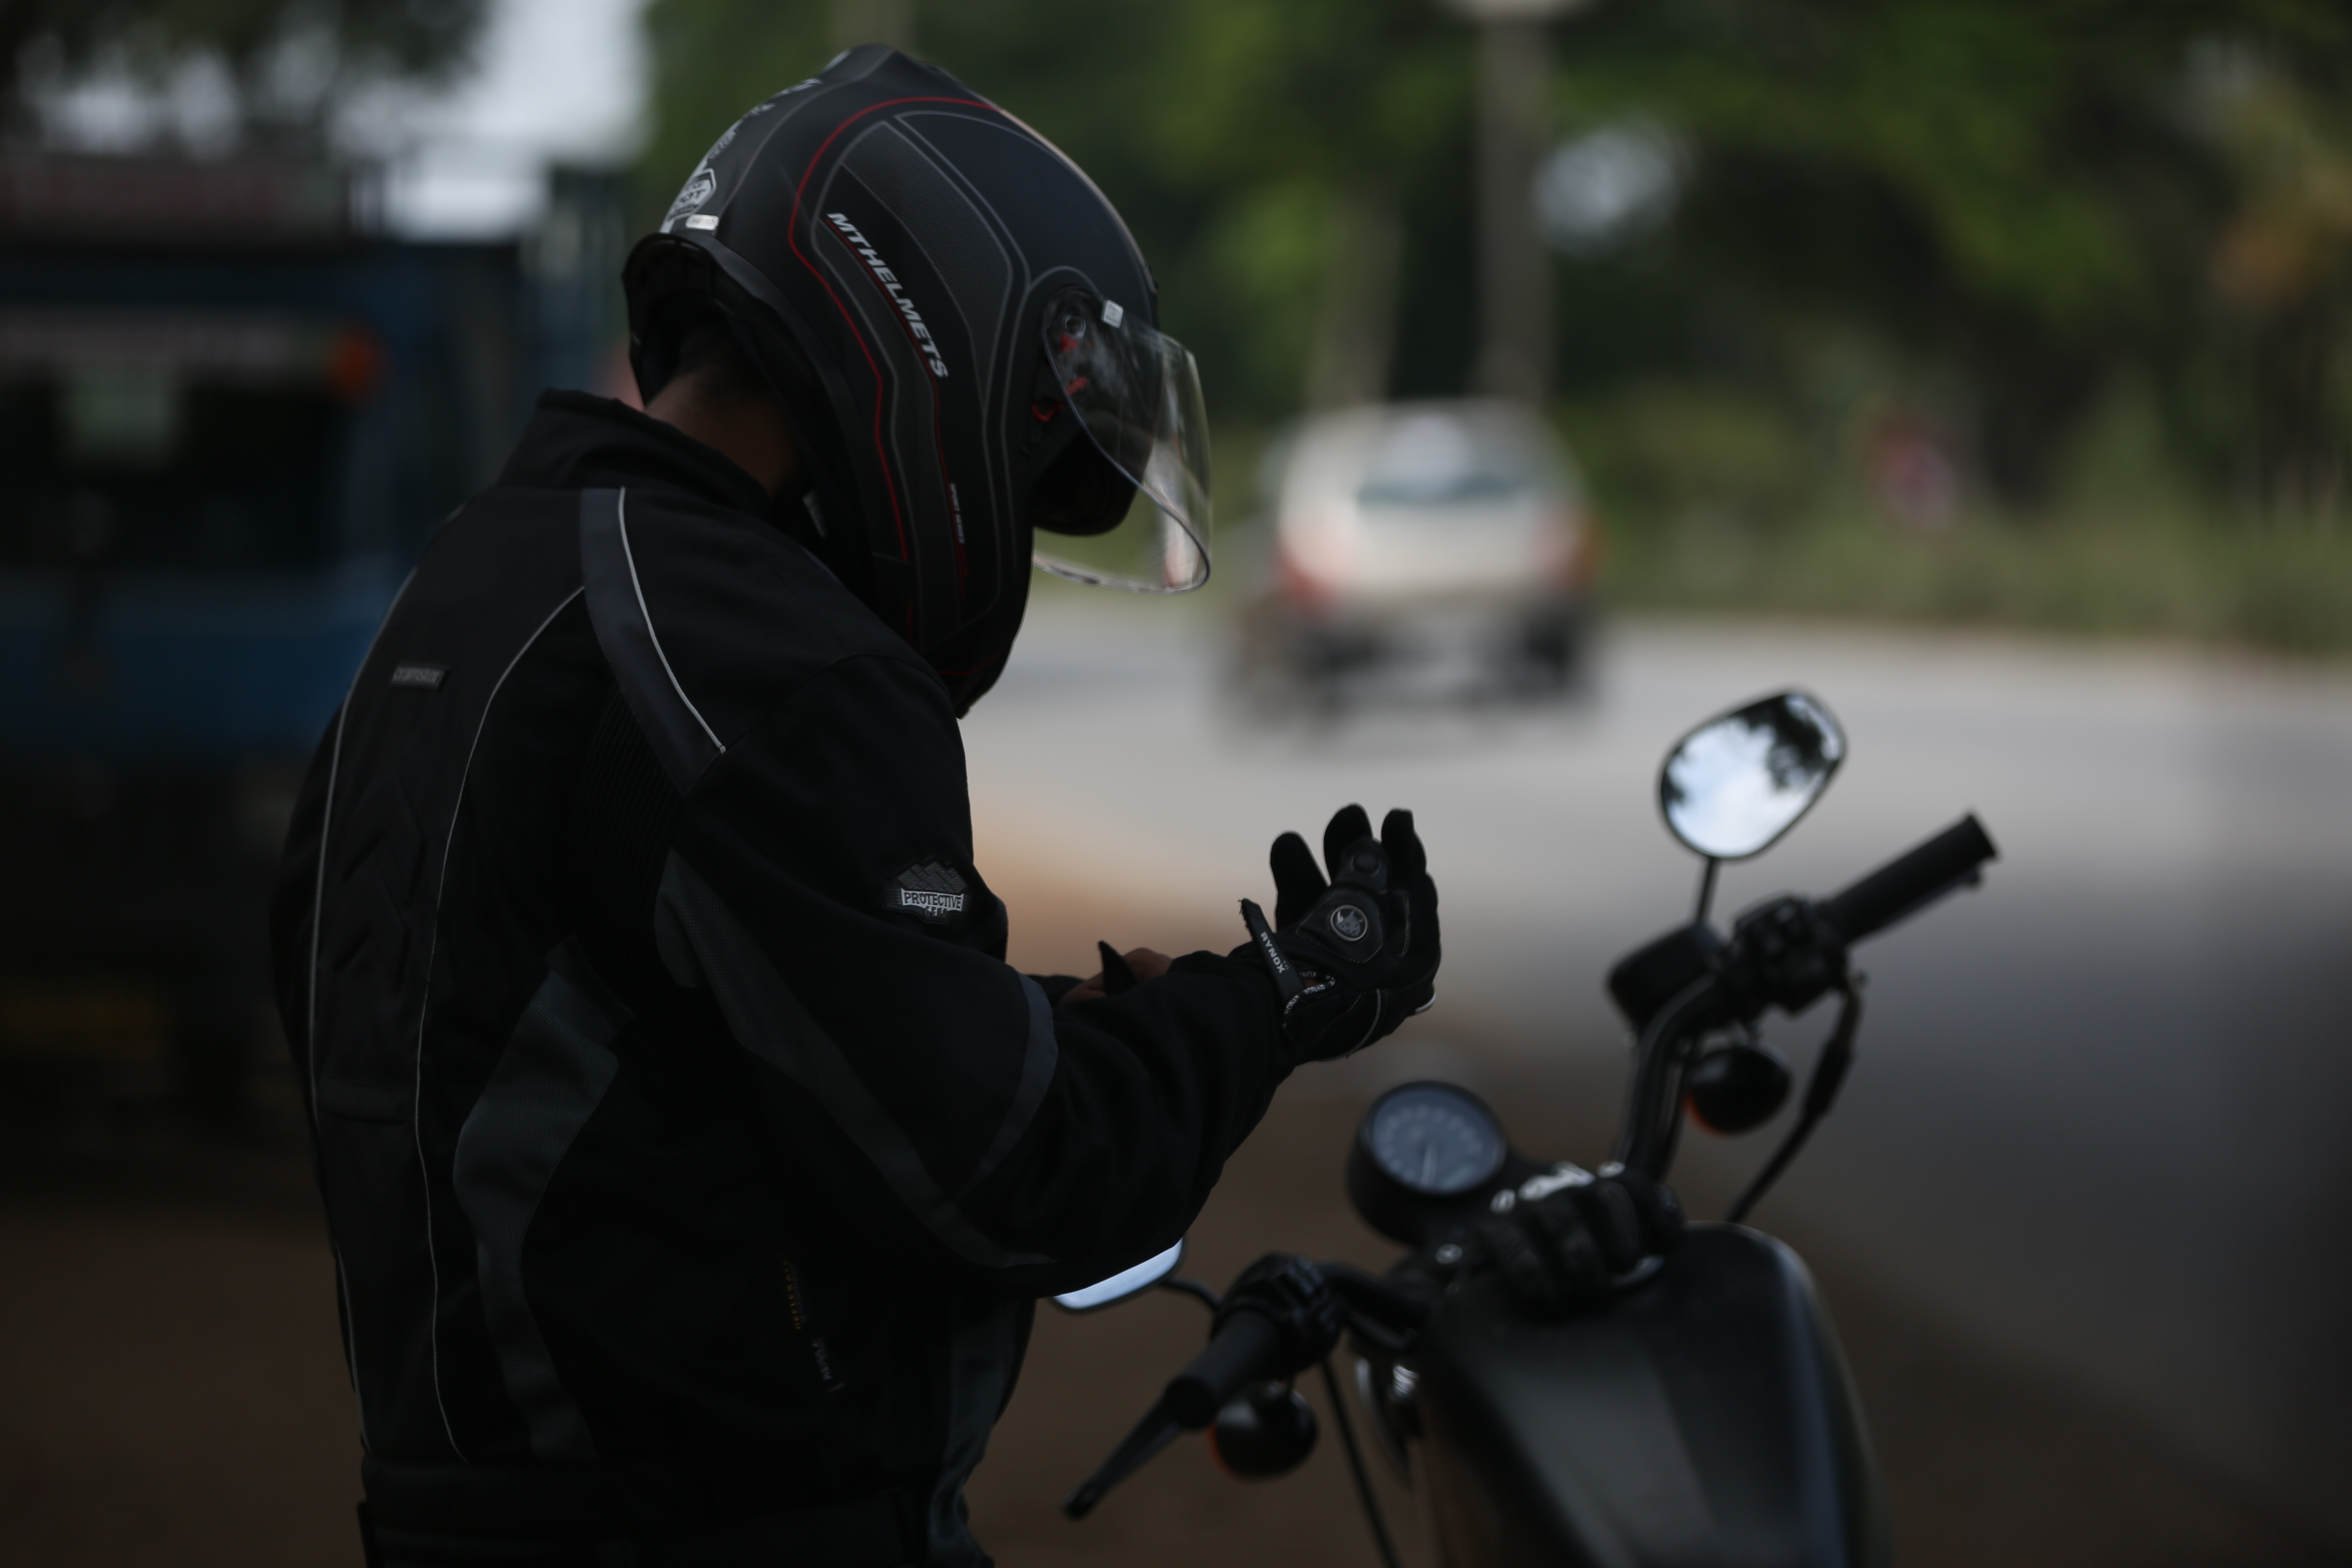
man, person, motorcycle, clothing, helmet, games, biker, screenshot, camera operator